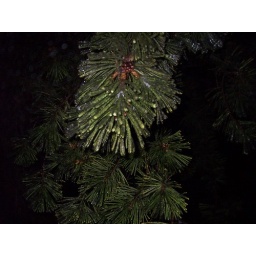
pine tree encased in ice